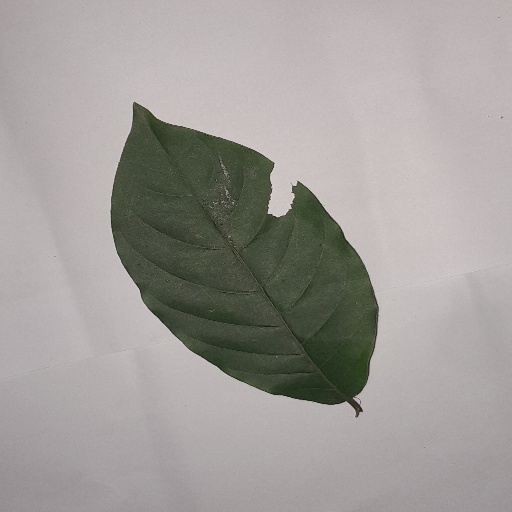
Species: HariTaki
Leaf condition: Shot Hole